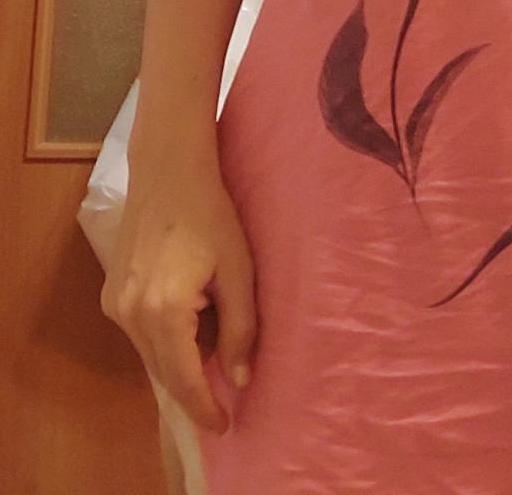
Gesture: no_gesture